Asian Infrastructure Investment Bank

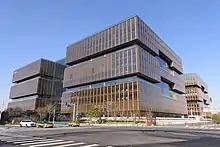
Headquarters in Beijing

The Asian Infrastructure Investment Bank (AIIB) is a multilateral development bank and international financial institution that aims to collectively improve economic and social outcomes in Asia. It is the world's second largest multi-lateral development institution. Headquartered in Beijing, China, the bank currently has 110 members, including 12 prospective members from around the world. The breakdown of the 110 members by continents are as follows: 42 in Asia, 26 in Europe, 22 in Africa, 10 in Oceania, 8 in South America, and 2 in North America. The bank started operation after the agreement entered into force on 25 December 2015, after ratifications were received from 10 member states holding a total number of 50% of the initial subscriptions of the Authorized Capital Stock.